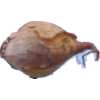
Label: onion